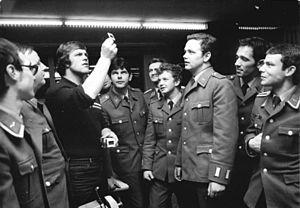
Rüdiger Helm, né le 6 octobre 1956 à Neubrandenburg, est un kayakiste est-allemand, triple champion olympique et dix fois champion du monde de sa discipline. Il pratique la course en ligne.